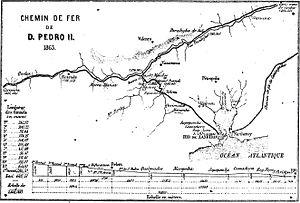
Chemin de fer de D. Pedro II. 1863.
L'Estrada de Ferro Central do Brasil était l'un des principaux réseaux de chemins de fer du Brésil, réunissant les États de Rio de Janeiro, São Paulo et Minas Gerais.